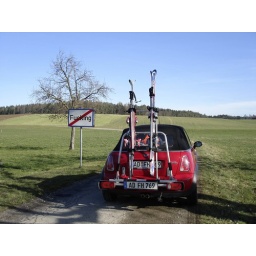
In f*Ck1ng austria ... Yes, despite the green grass there was snow in the mts.